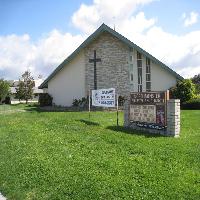
Weather: sun or clear